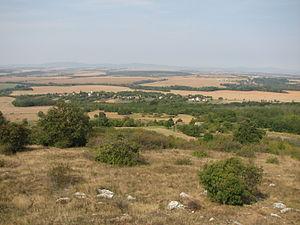
Csarnóta est un village et une commune du comitat de Baranya en Hongrie.